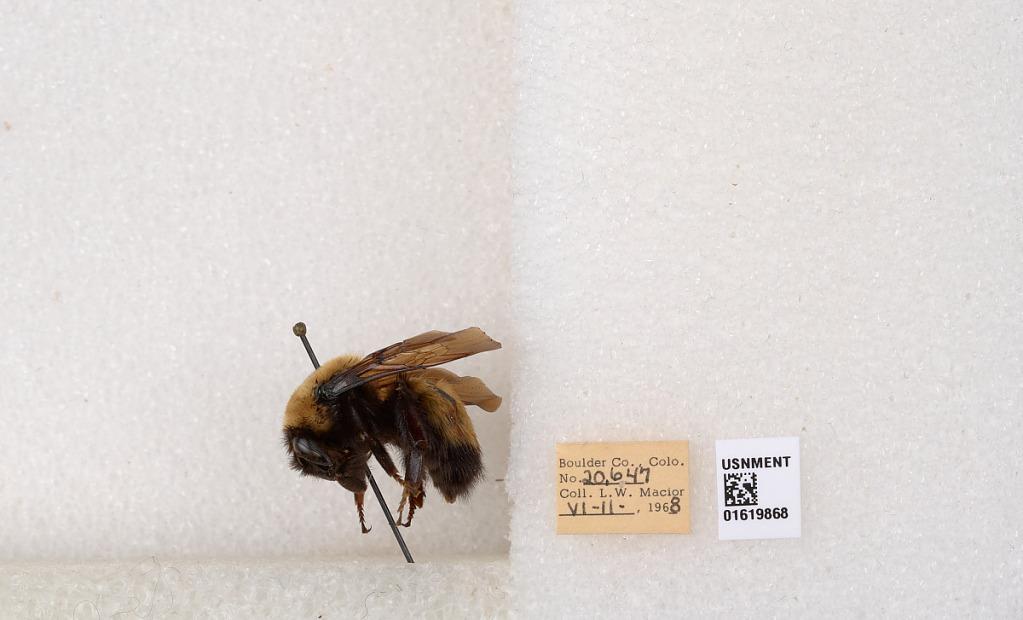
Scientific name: Bombus (Bombus) nevadensis Cresson